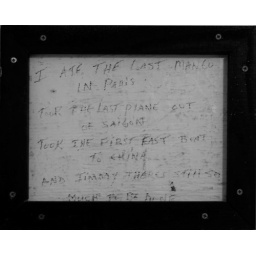
On the bathroom wall in Capt. Tony's.